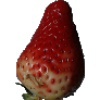
Label: Strawberry 1